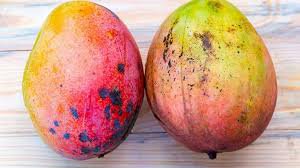
Label: Mango